Answer in natural language. Which point is closer to the camera taking this photo, point A  or point B? Choose between the following options: A or B
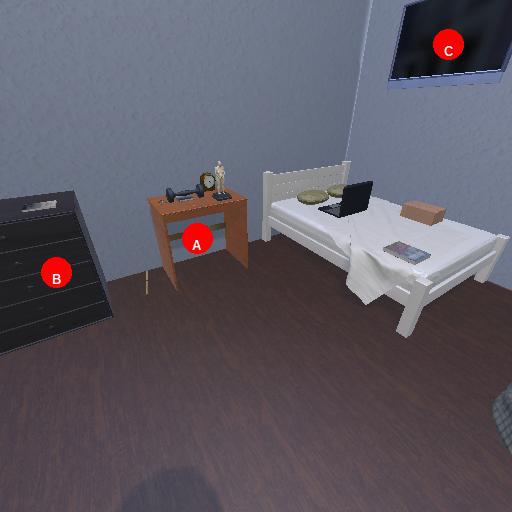
<answer>A</answer>